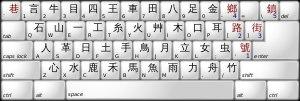
La méthode Dayi utilise quelque 46 caractères notés sur un clavier informatique standard QWERTY. Un caractère chinois est construit en combinant jusqu'à quatre des caractères du clavier ainsi présentés, en utilisant un système proche du système de la méthode Cangjie.